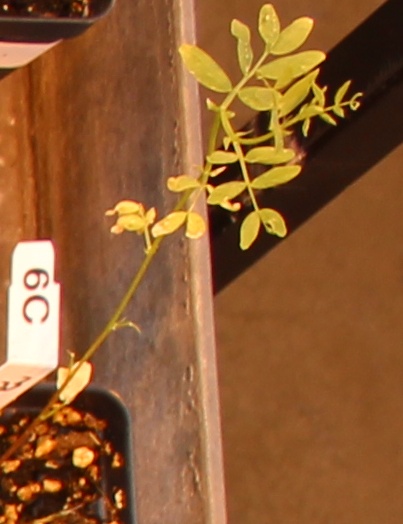
Label: Lentil